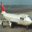
Label: airplane